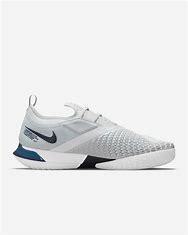
Brand: Nike
Model: Court React Vapor NXT